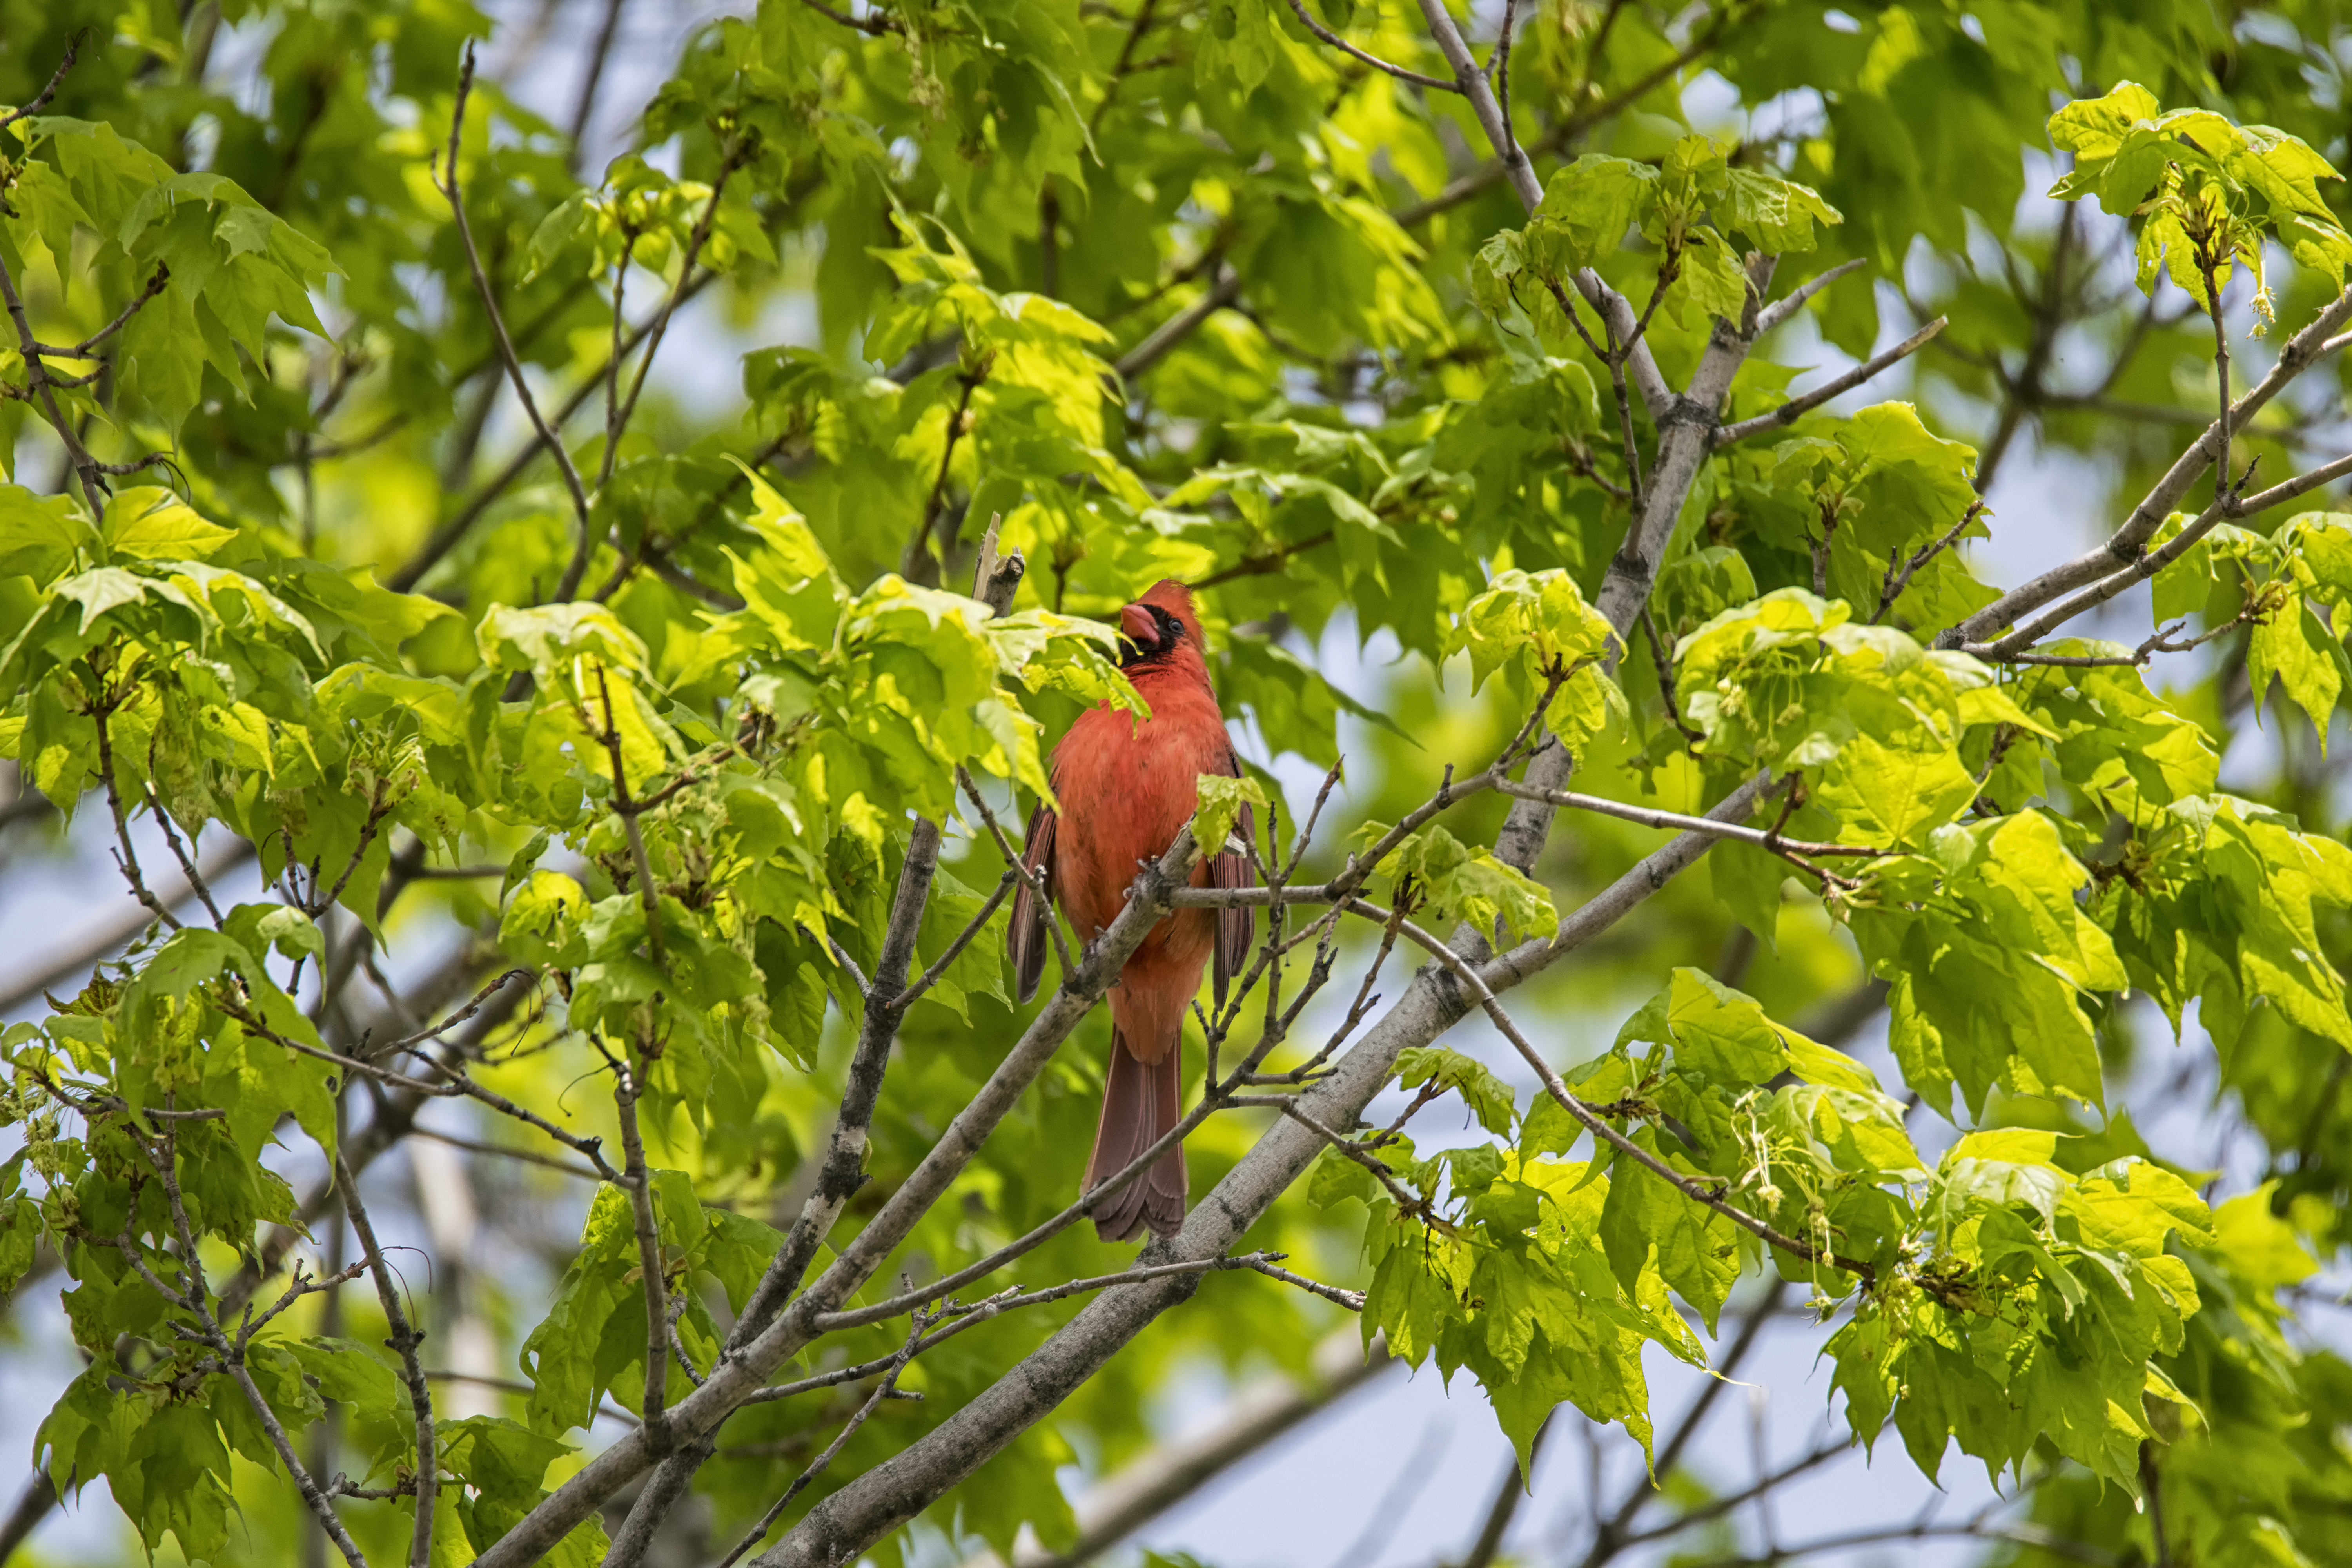
tree, nature, branch, bird, plant, leaf, flower, wildlife, food, green, produce, botany, garden, flora, fauna, canada, rouge, northern, quebec, cardinal, sherbrooke, oiseau, perching bird